Rinaldo Arnaldi

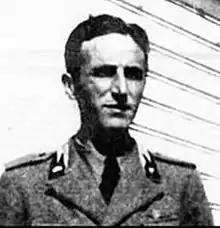

Rinaldo Arnaldi (Dueville, 19 June 1914 – Asiago plateau, 6 September 1944) was an Italian Resistance member during World War II. In 1983, he was recognized by Israel as Righteous Among the Nations for his efforts to help Italian Jews escape persecutions in Nazi-occupied northern Italy.